Paula Daza

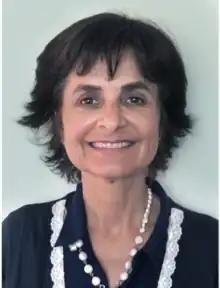
Official portrait, 2018

Paula Graciela Daza Narbona (born 25 January 1960) is a Chilean surgeon, pediatrician and politician who served as Undersecretary of Public Health. Daza was a consultant for Evelyn Matthei and Andrés Allamand during the 2013 Chilean general election partly drafting the health care plan of their presidential campaigns. During the COVID-19 pandemic a criminal complaint was filed against Daza and other members of the government, which accused them of negligence during the pandemic. Daza is responsible for implementing one of the most drastic vaccine passports during the COVID-19 pandemic in Chile.